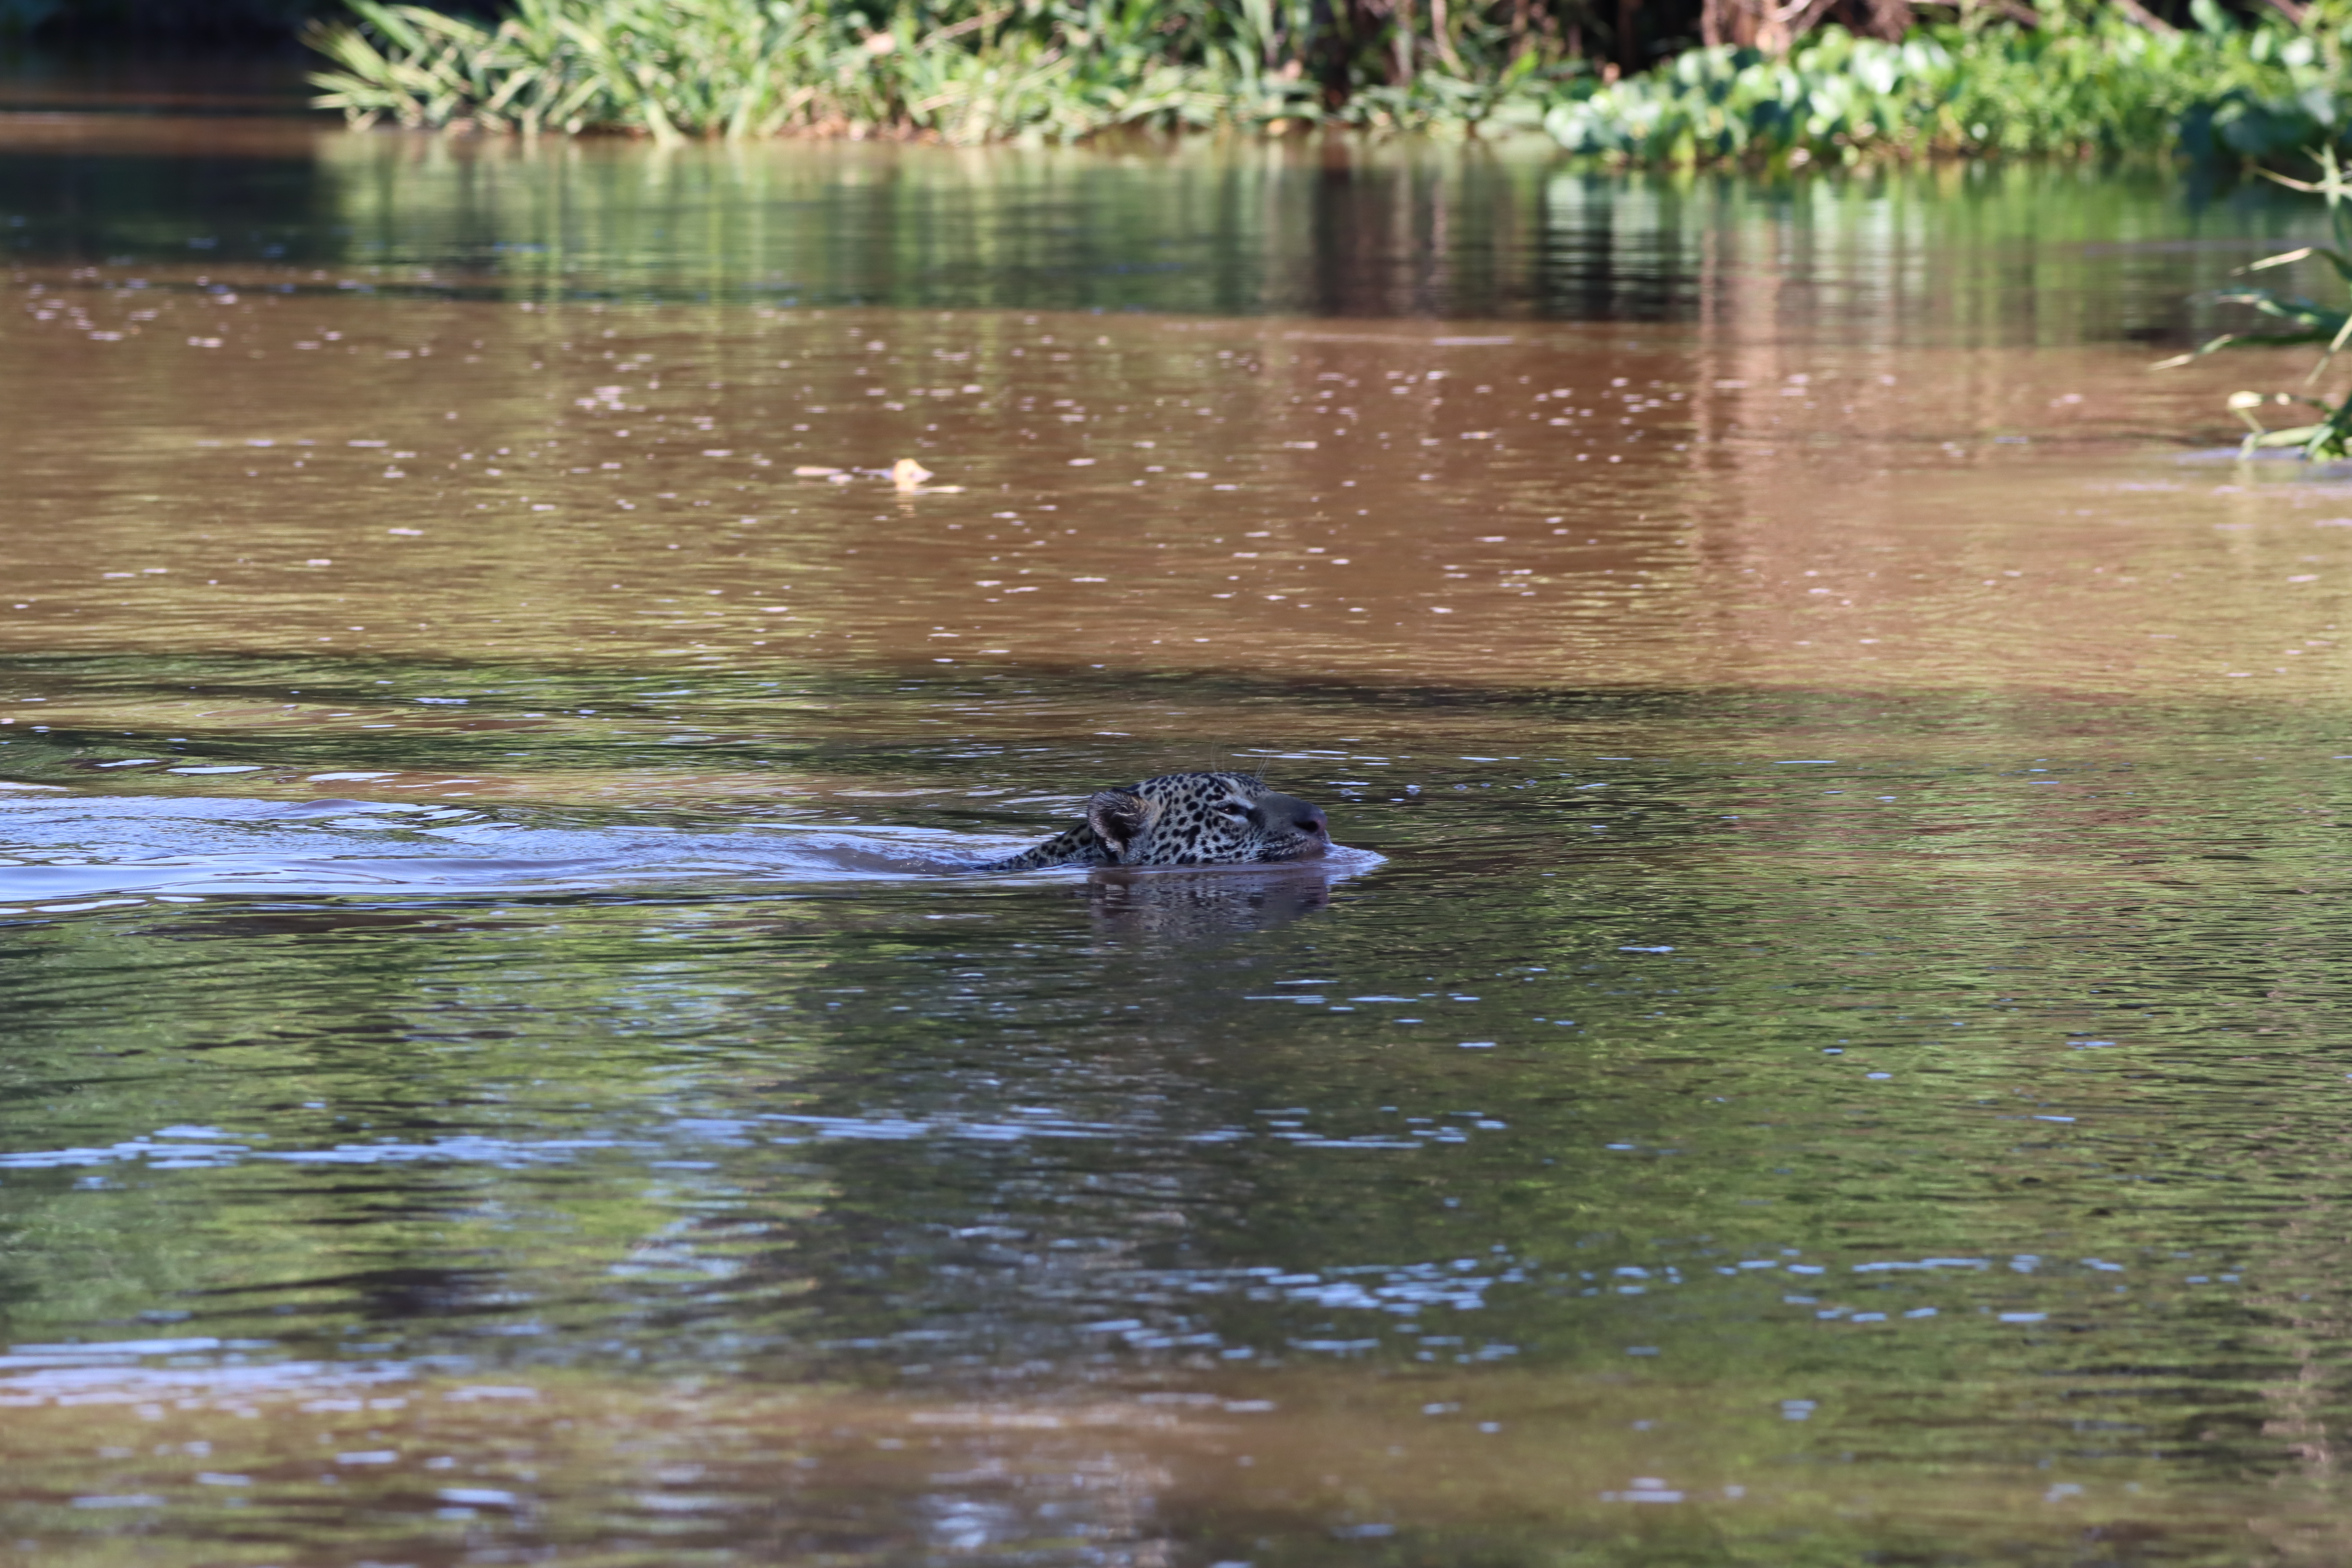
Jaguar: Marcela